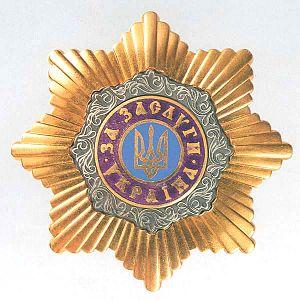
L'Ordre du Mérite est une décoration ukrainienne décernée à une personne pour des réalisations exceptionnelles dans les domaines de l'économie, de la science, de la culture, de l'armée ou de la politique. Il a été créé par le président ukrainien Leonid Koutchma le 22 septembre 1996.